Pixel art

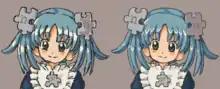
A comparison between oekaki style (left) and pixel art (right)

To deal with the various restrictions of pixel art, such as reduced resolution or colors, pixel artists have traditionally employed several techniques specific to the art form. One widely used technique is dithering, commonly using noise or a repeating pattern such as a checkerboard or lines to create a third color when seen from a distance. Other common techniques include anti-aliasing (AA) where strong edges are softened by manually placing pixels, and sub-pixelling, changing the colors of pixels to create an illusion of movement.